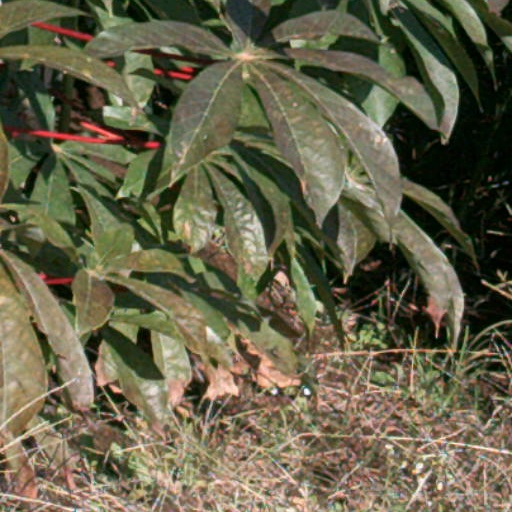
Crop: cassava